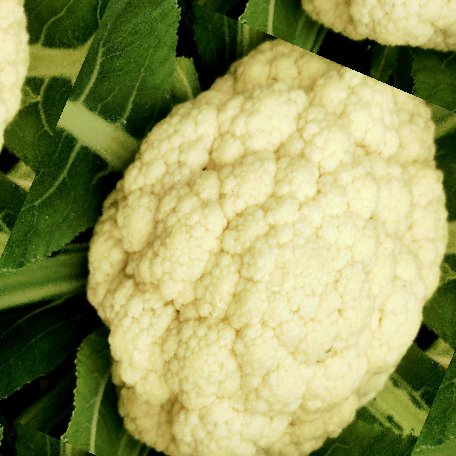
Label: Disease Free